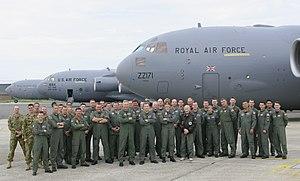
Le C-17 Globemaster III est un transporteur construit par McDonnell Douglas au début des années 1990. Il est utilisé par l'United States Air Force, la Royal Air Force, la Royal Australian Air Force, l'Aviation Royale du Canada, la force aérienne indienne, la force aérienne du Koweït, l'OTAN et le Qatar. La chaîne de production, qui fabrique une dizaine de C-17 par an a été prolongée plusieurs années à la suite de commandes du Congrès américain et s'est arrêtée en 2015 après la construction du 279ᵉ et dernier exemplaire.
L'Australian Defence Force est l'organisation militaire responsable de la défense de l'Australie. Elle est composée de la Royal Australian Navy, l'Australian Army, la Royal Australian Air Force et de plusieurs unités communes aux trois armés.
La Royal Air Force Brize Norton dans le Oxfordshire, à environ 121 km au nord-ouest de Londres, est la plus grande base de la Royal Air Force. Elle est proche des villages de Brize Norton, Carterton et Witney.